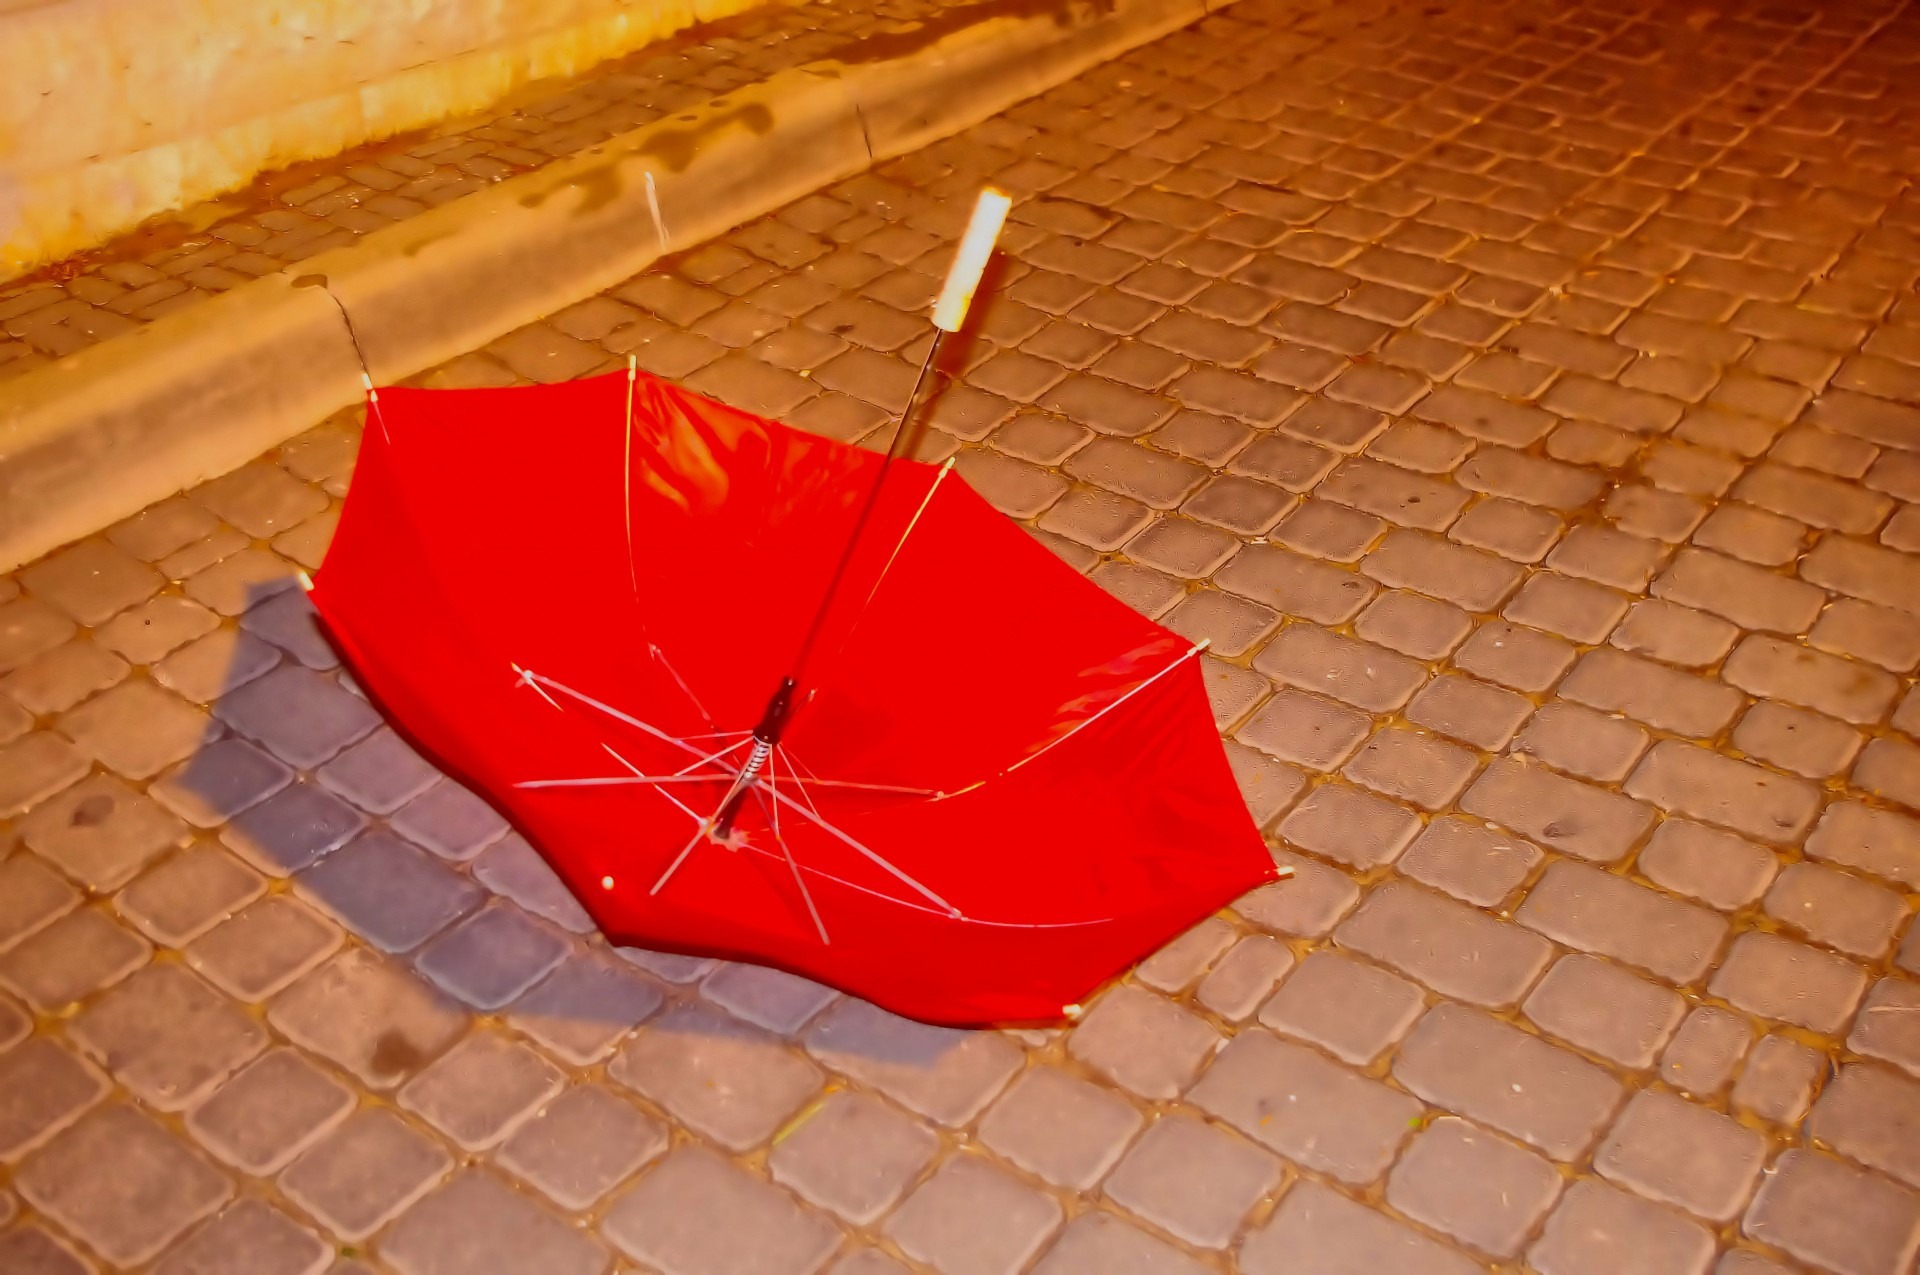
winter, wing, wheel, rain, leaf, floor, wind, city, urban, red, umbrella, weather, storm, lonely, circle, sad, art, lost, shape, blown away